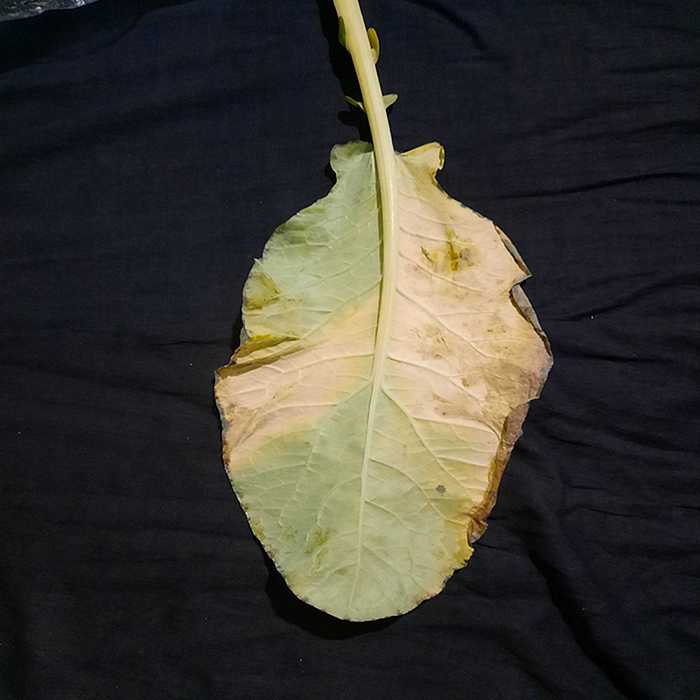
Plant: Cauliflower
Label: Black Rot